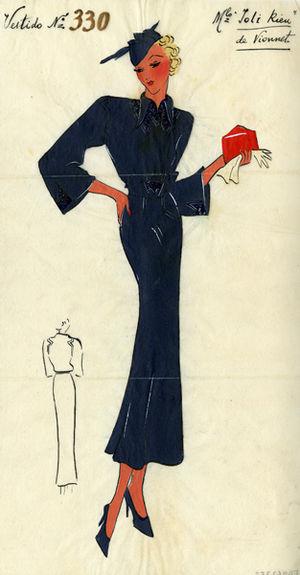
Marie Madeleine Valentine Vionnet, née le 22 juin 1876 à Chilleurs-aux-Bois et morte le 2 mars 1975 à Paris, est une grande couturière française et une influence majeure de la mode du XXᵉ siècle. Créatrice en 1912 de la Maison de couture Vionnet, elle est l'inventrice de la coupe en biais et du drapé ; elle crée des robes du soir qui moulent le corps et mettent en valeur ses formes.